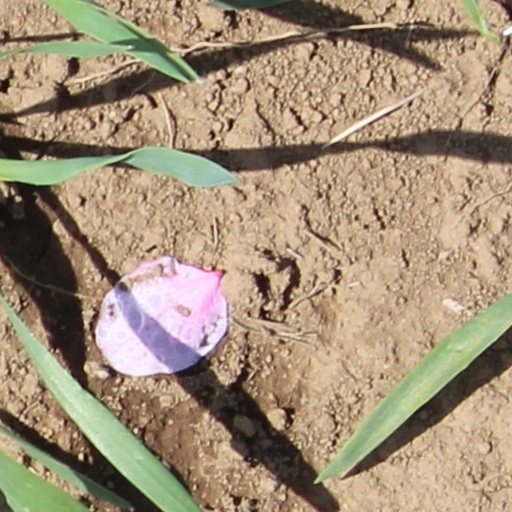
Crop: wheat